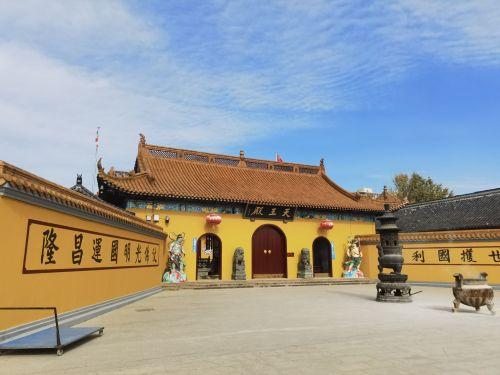
地标名称：国清寺
所在城市：南通市·如东县